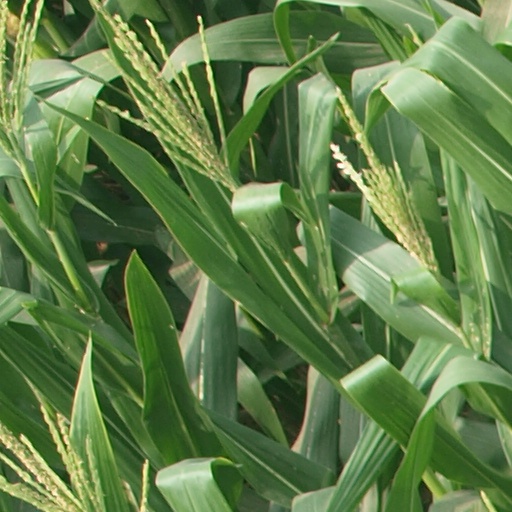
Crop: maize; corn